Nigel Barley (anthropologist)

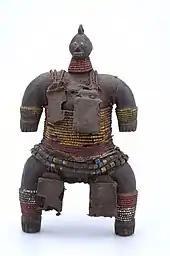
Wooden fertility doll with beaded cords and amulets from the Dowayo people of West Africa studied by Barley. TropenMuseum collection.

The journalist and author Ryszard Kapuscinski wrote that whereas "modern literature", as represented by works nominated in French literary awards, largely failed to talk about people from other cultures, Barley's "Innocent Anthropologist", like Colin Thubron's "Behind the Wall" and Bruce Chatwin's "The Songlines" did "show us the modern cultures, ideas and behaviour of people who live in different geographical latitudes and who believe in different gods from us", even if these books were not considered to be "real literature" by some within the literary elite.